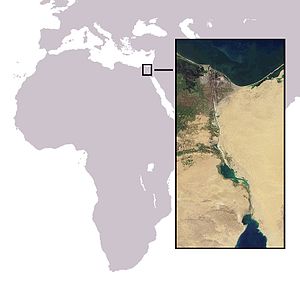
Lessepsk vandring
Suez-kanalen hvorigennem havdyr vandrer, primært fra syd mod nord, den såkaldte lessepske vandring
Lessepsk vandring er den vandring af havdyr, som foregår gennem Suez-kanalen, som regel fra Rødehavet til Middelhavet, men i enkelte tilfælde i den modatte retning. Fænomenet er opkaldt efter Ferdinand de Lesseps, der byggede Suez-kanalen.